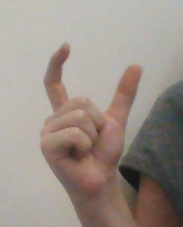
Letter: nun